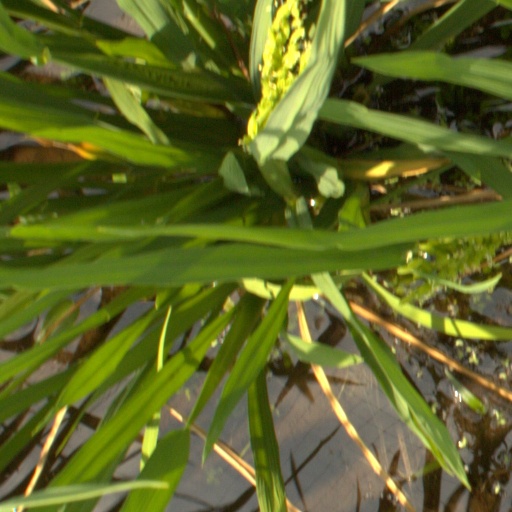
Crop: rice